Automatic transmission

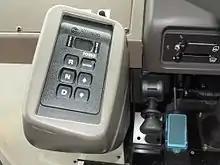
Push-button gear selector in a 2010–2014 Mitsubishi Fuso Aero Star bus

Many transmissions also include positions to restrict the gear selection to the lower gears and engages the engine brake. These positions are often labelled "L" (low gear), "S" (second gear) or the number of the highest gear used in that position (eg 3, 2 or 1). If these positions are engaged at a time when it would result in excessive engine speed, many modern transmissions disregard the selector position and remain in the higher gear.